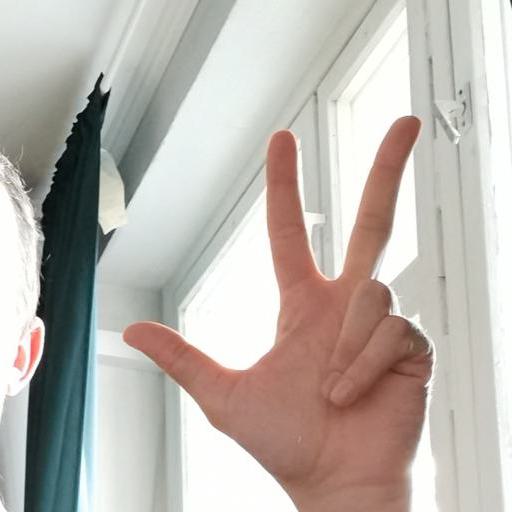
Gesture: three2